Hell's Outpost

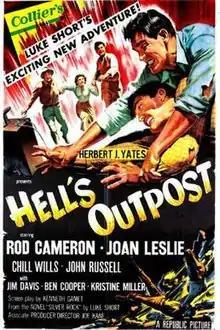
Theatrical release poster

Hell's Outpost is a 1954 American Western film directed by Joseph Kane and starring Rod Cameron, Joan Leslie, Chill Wills, John Russell.